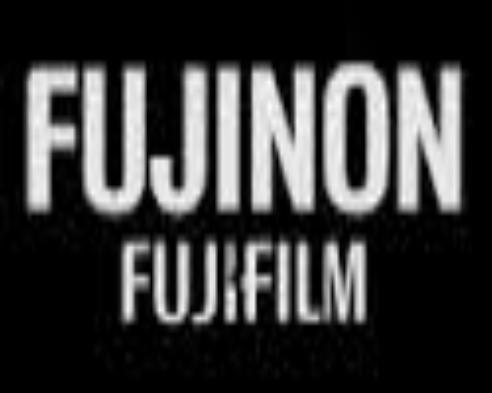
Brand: Fujinon
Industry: Electronic